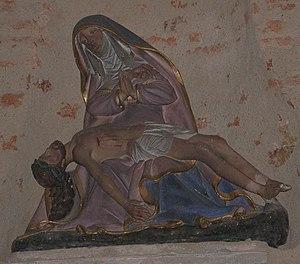
Pietà de la chapelle ND de Pitié de Montredon (46) Pierre peinte du 16ème siècle
Montredon est une commune française, située dans le département du Lot en région Occitanie.